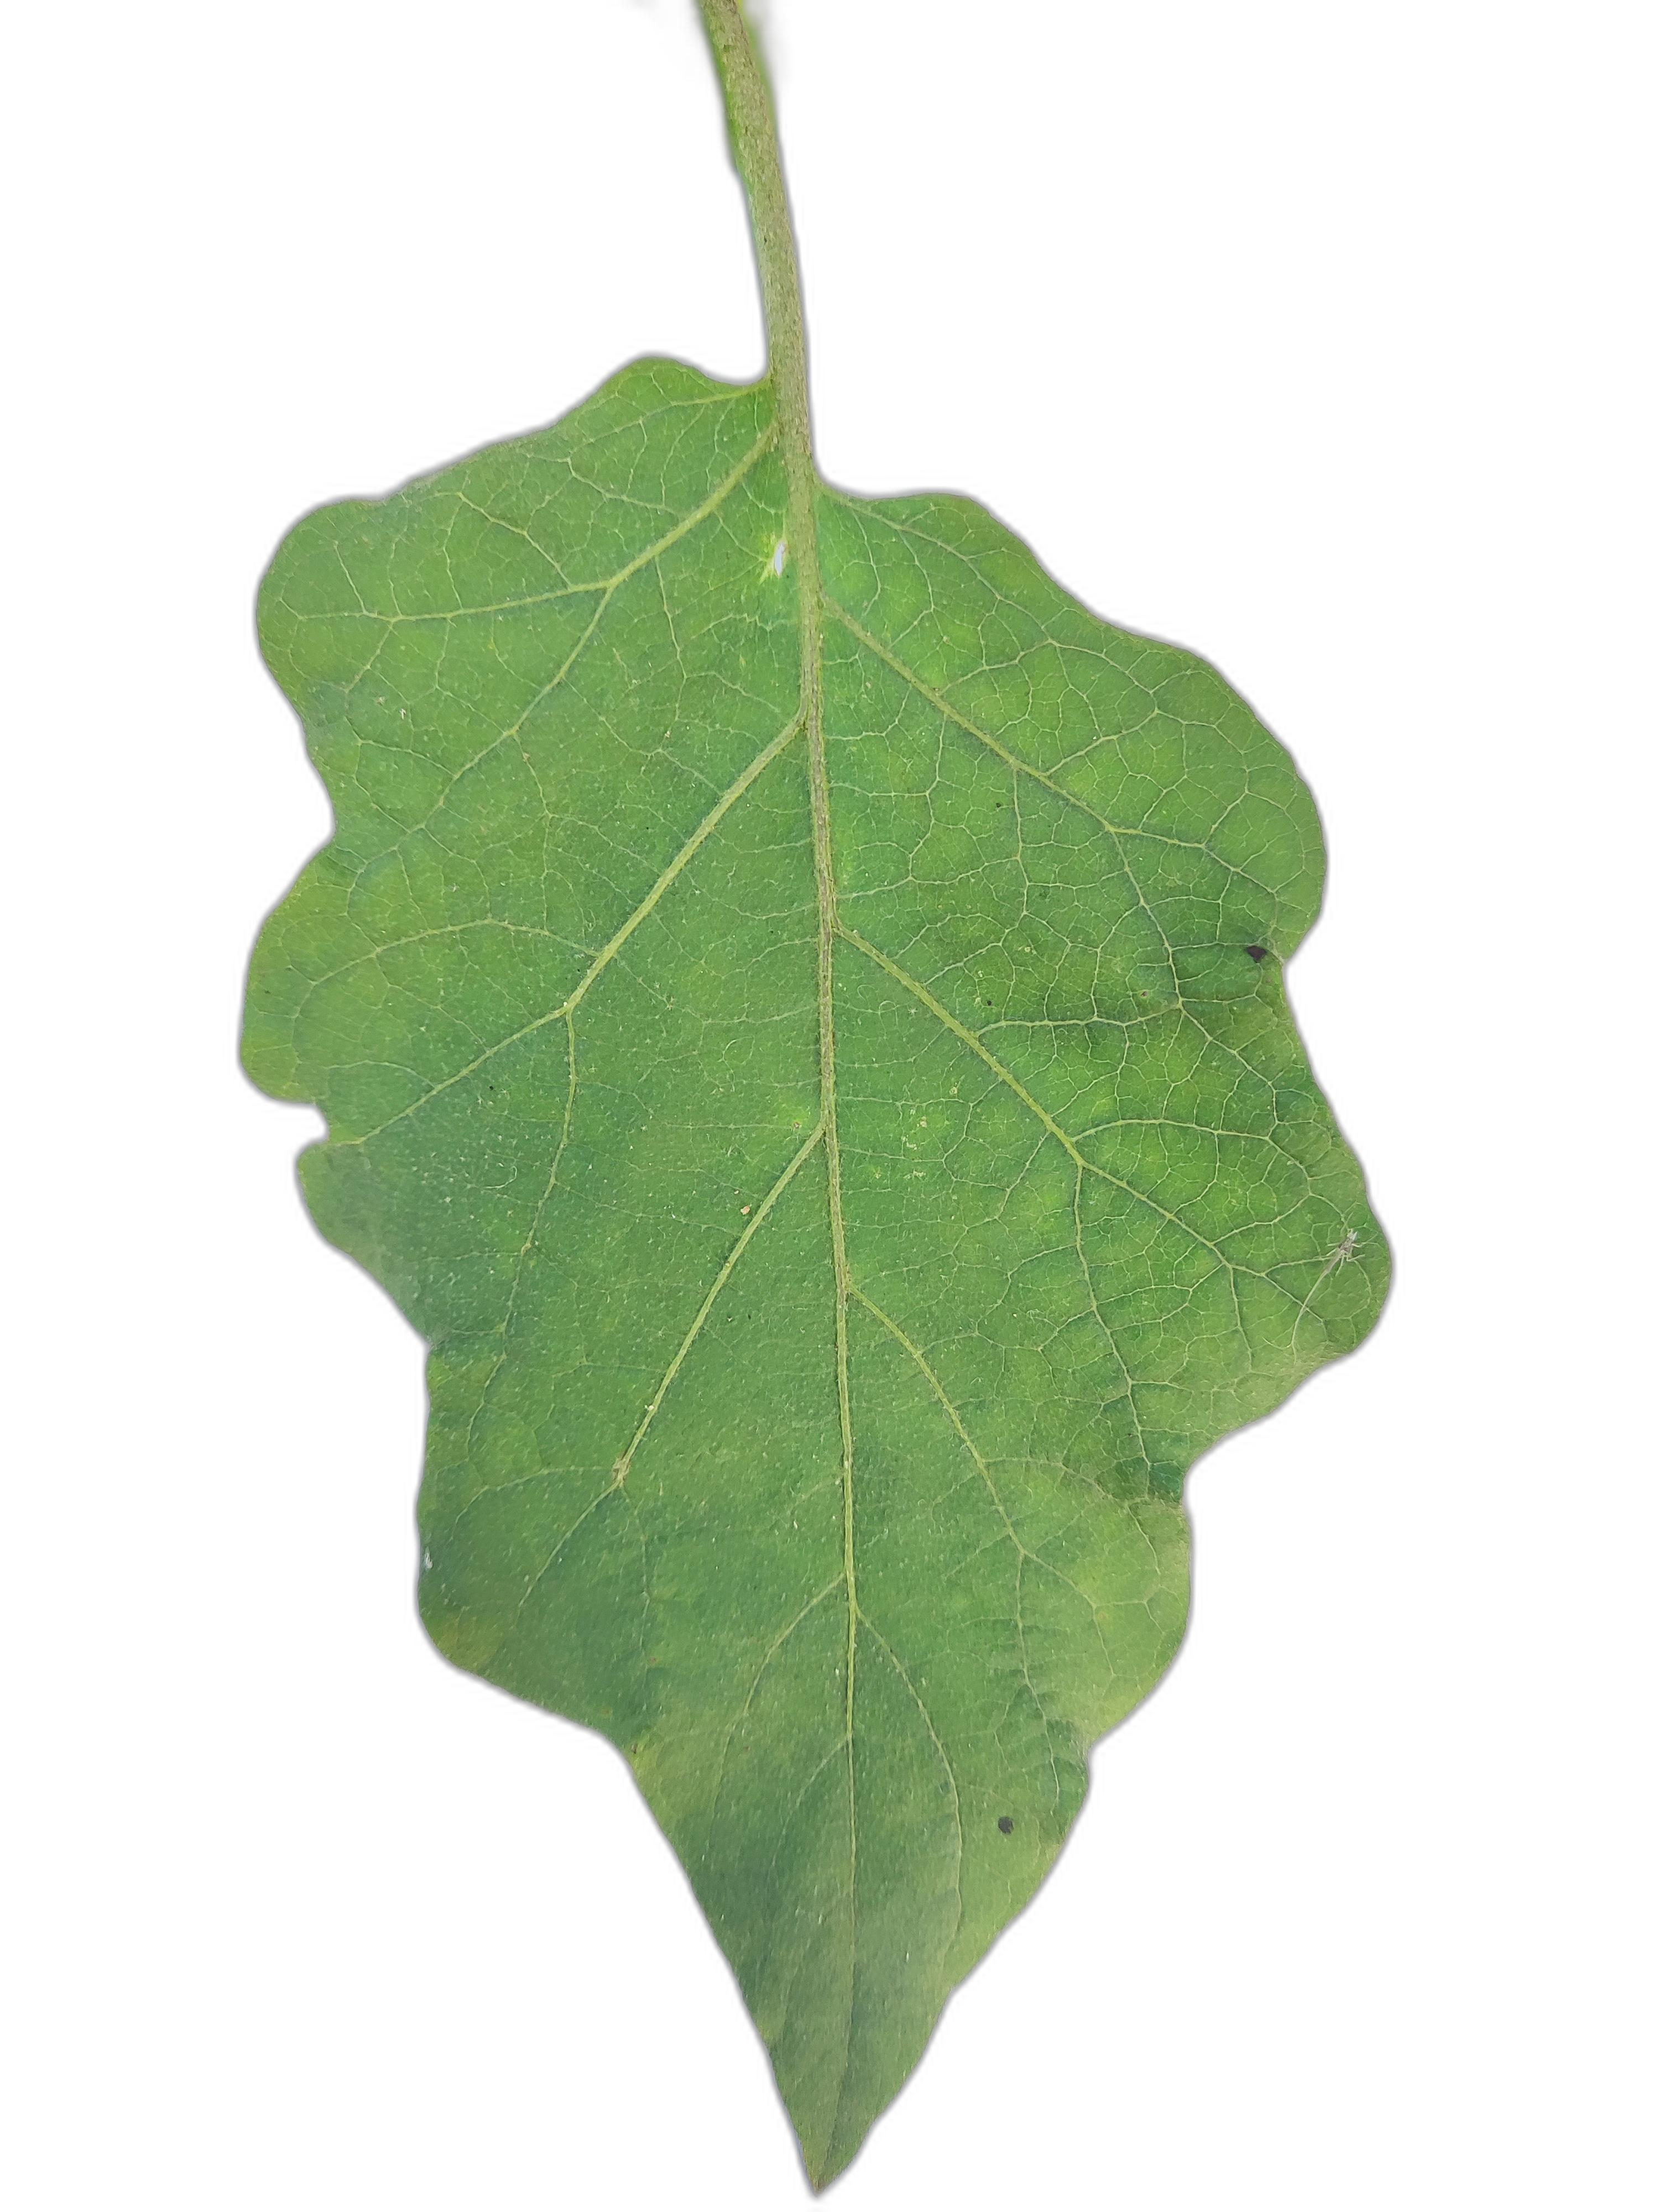
Label: Healthy Leaf